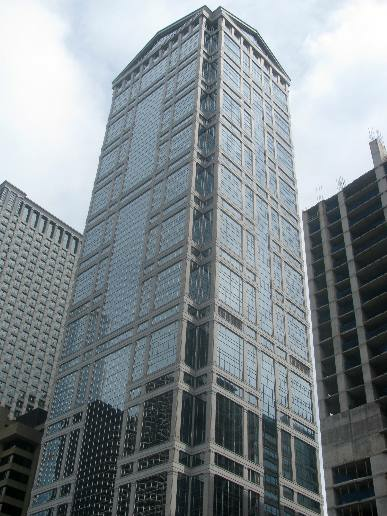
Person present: No